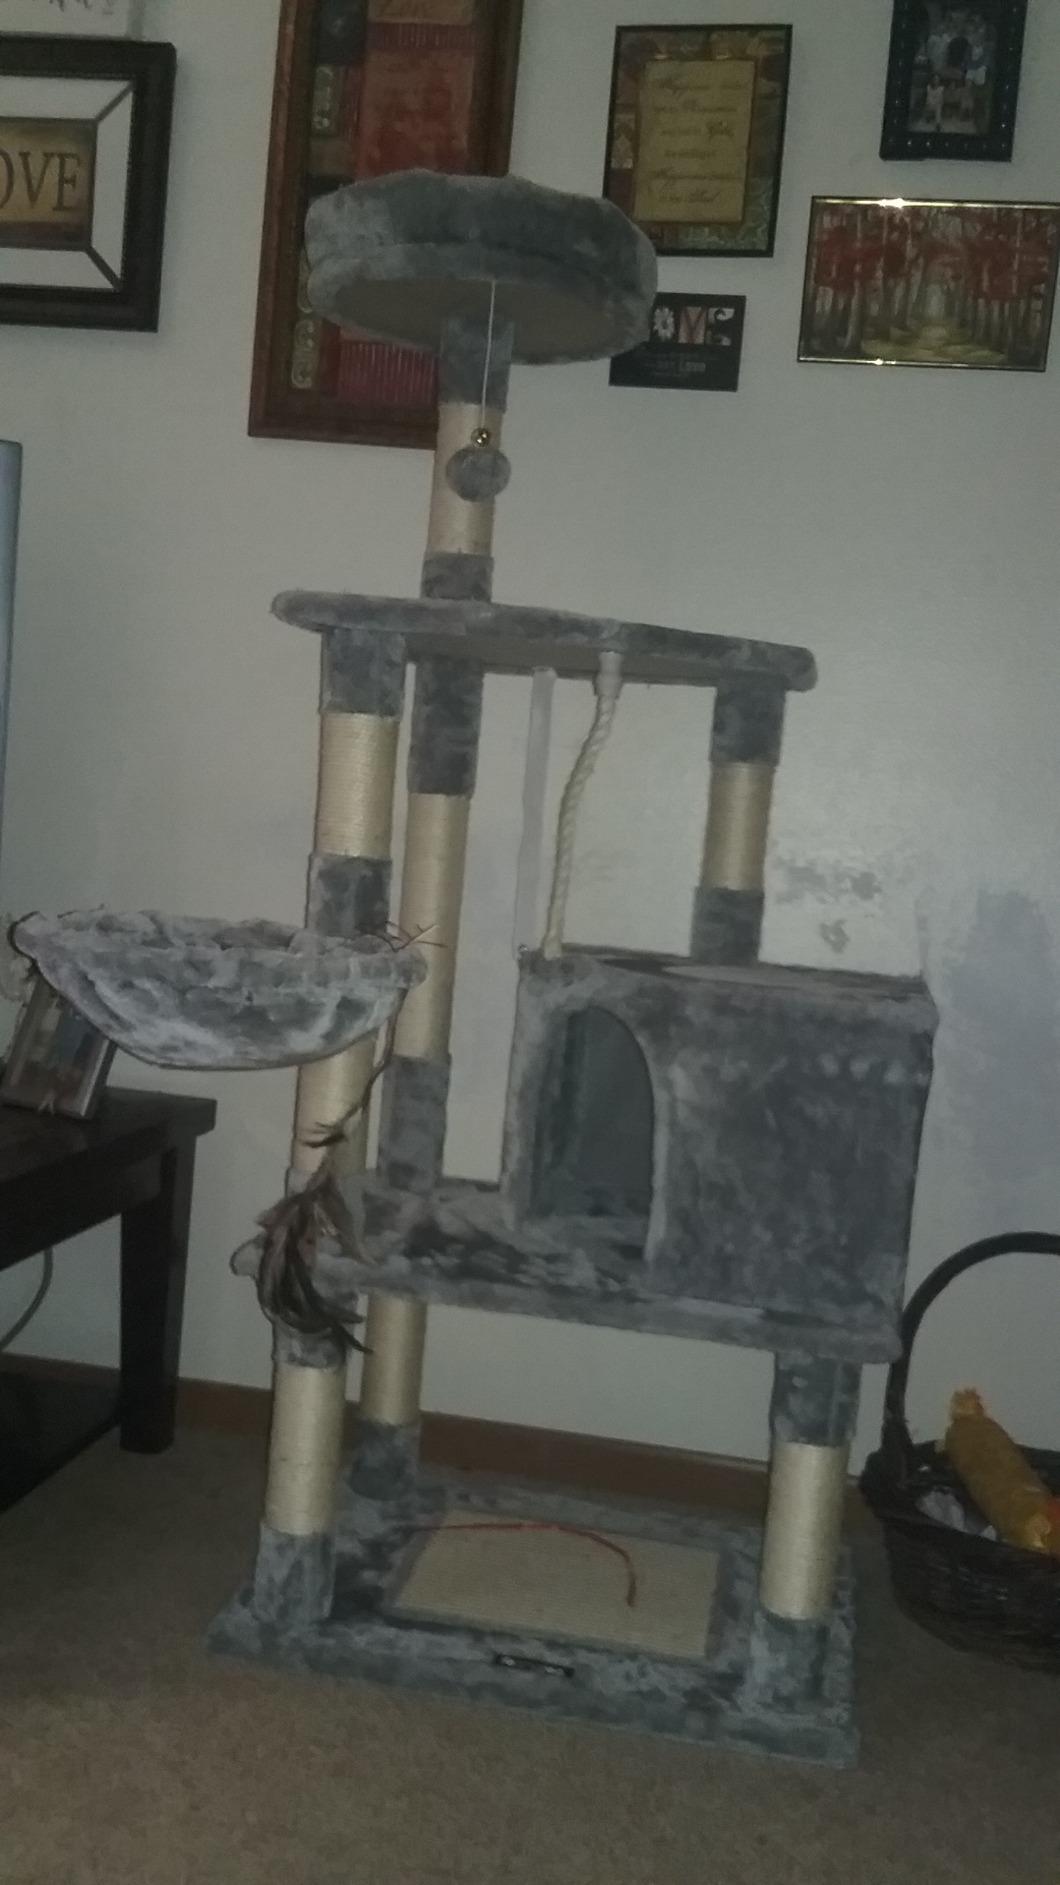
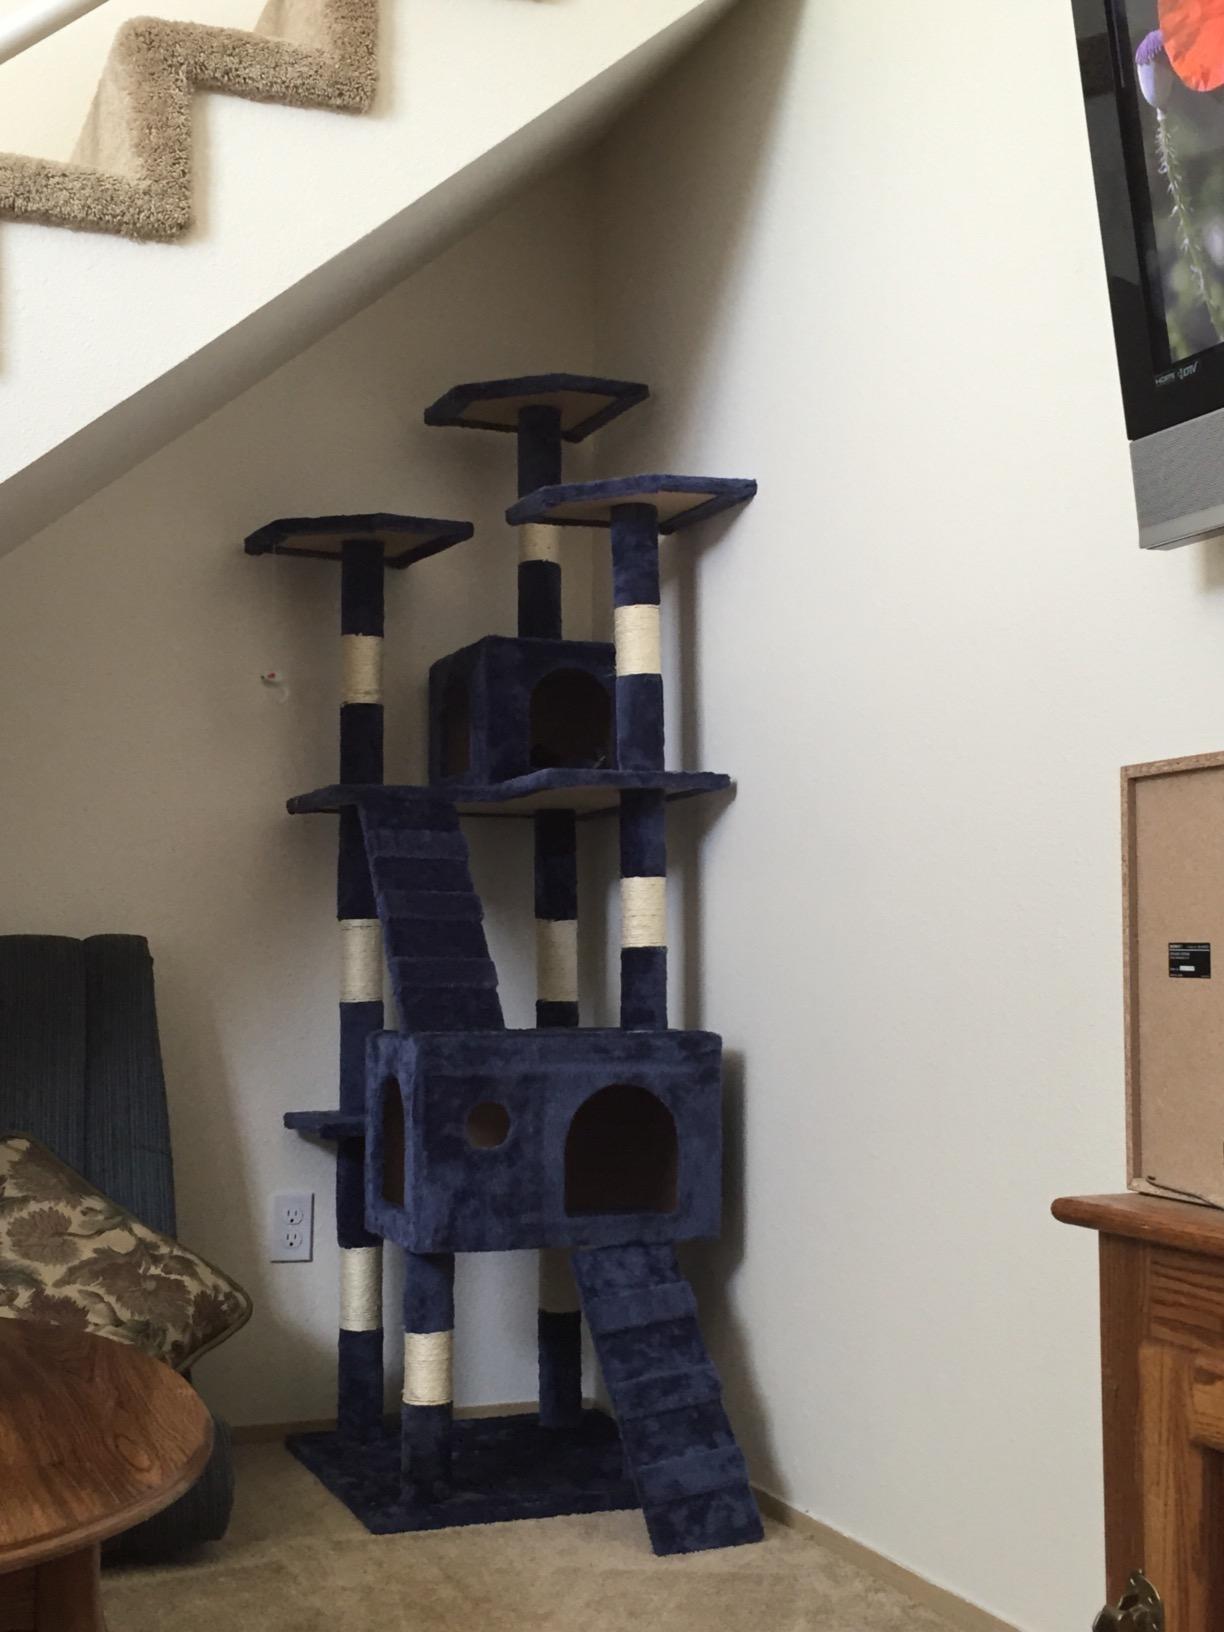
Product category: items_cat tree
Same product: no